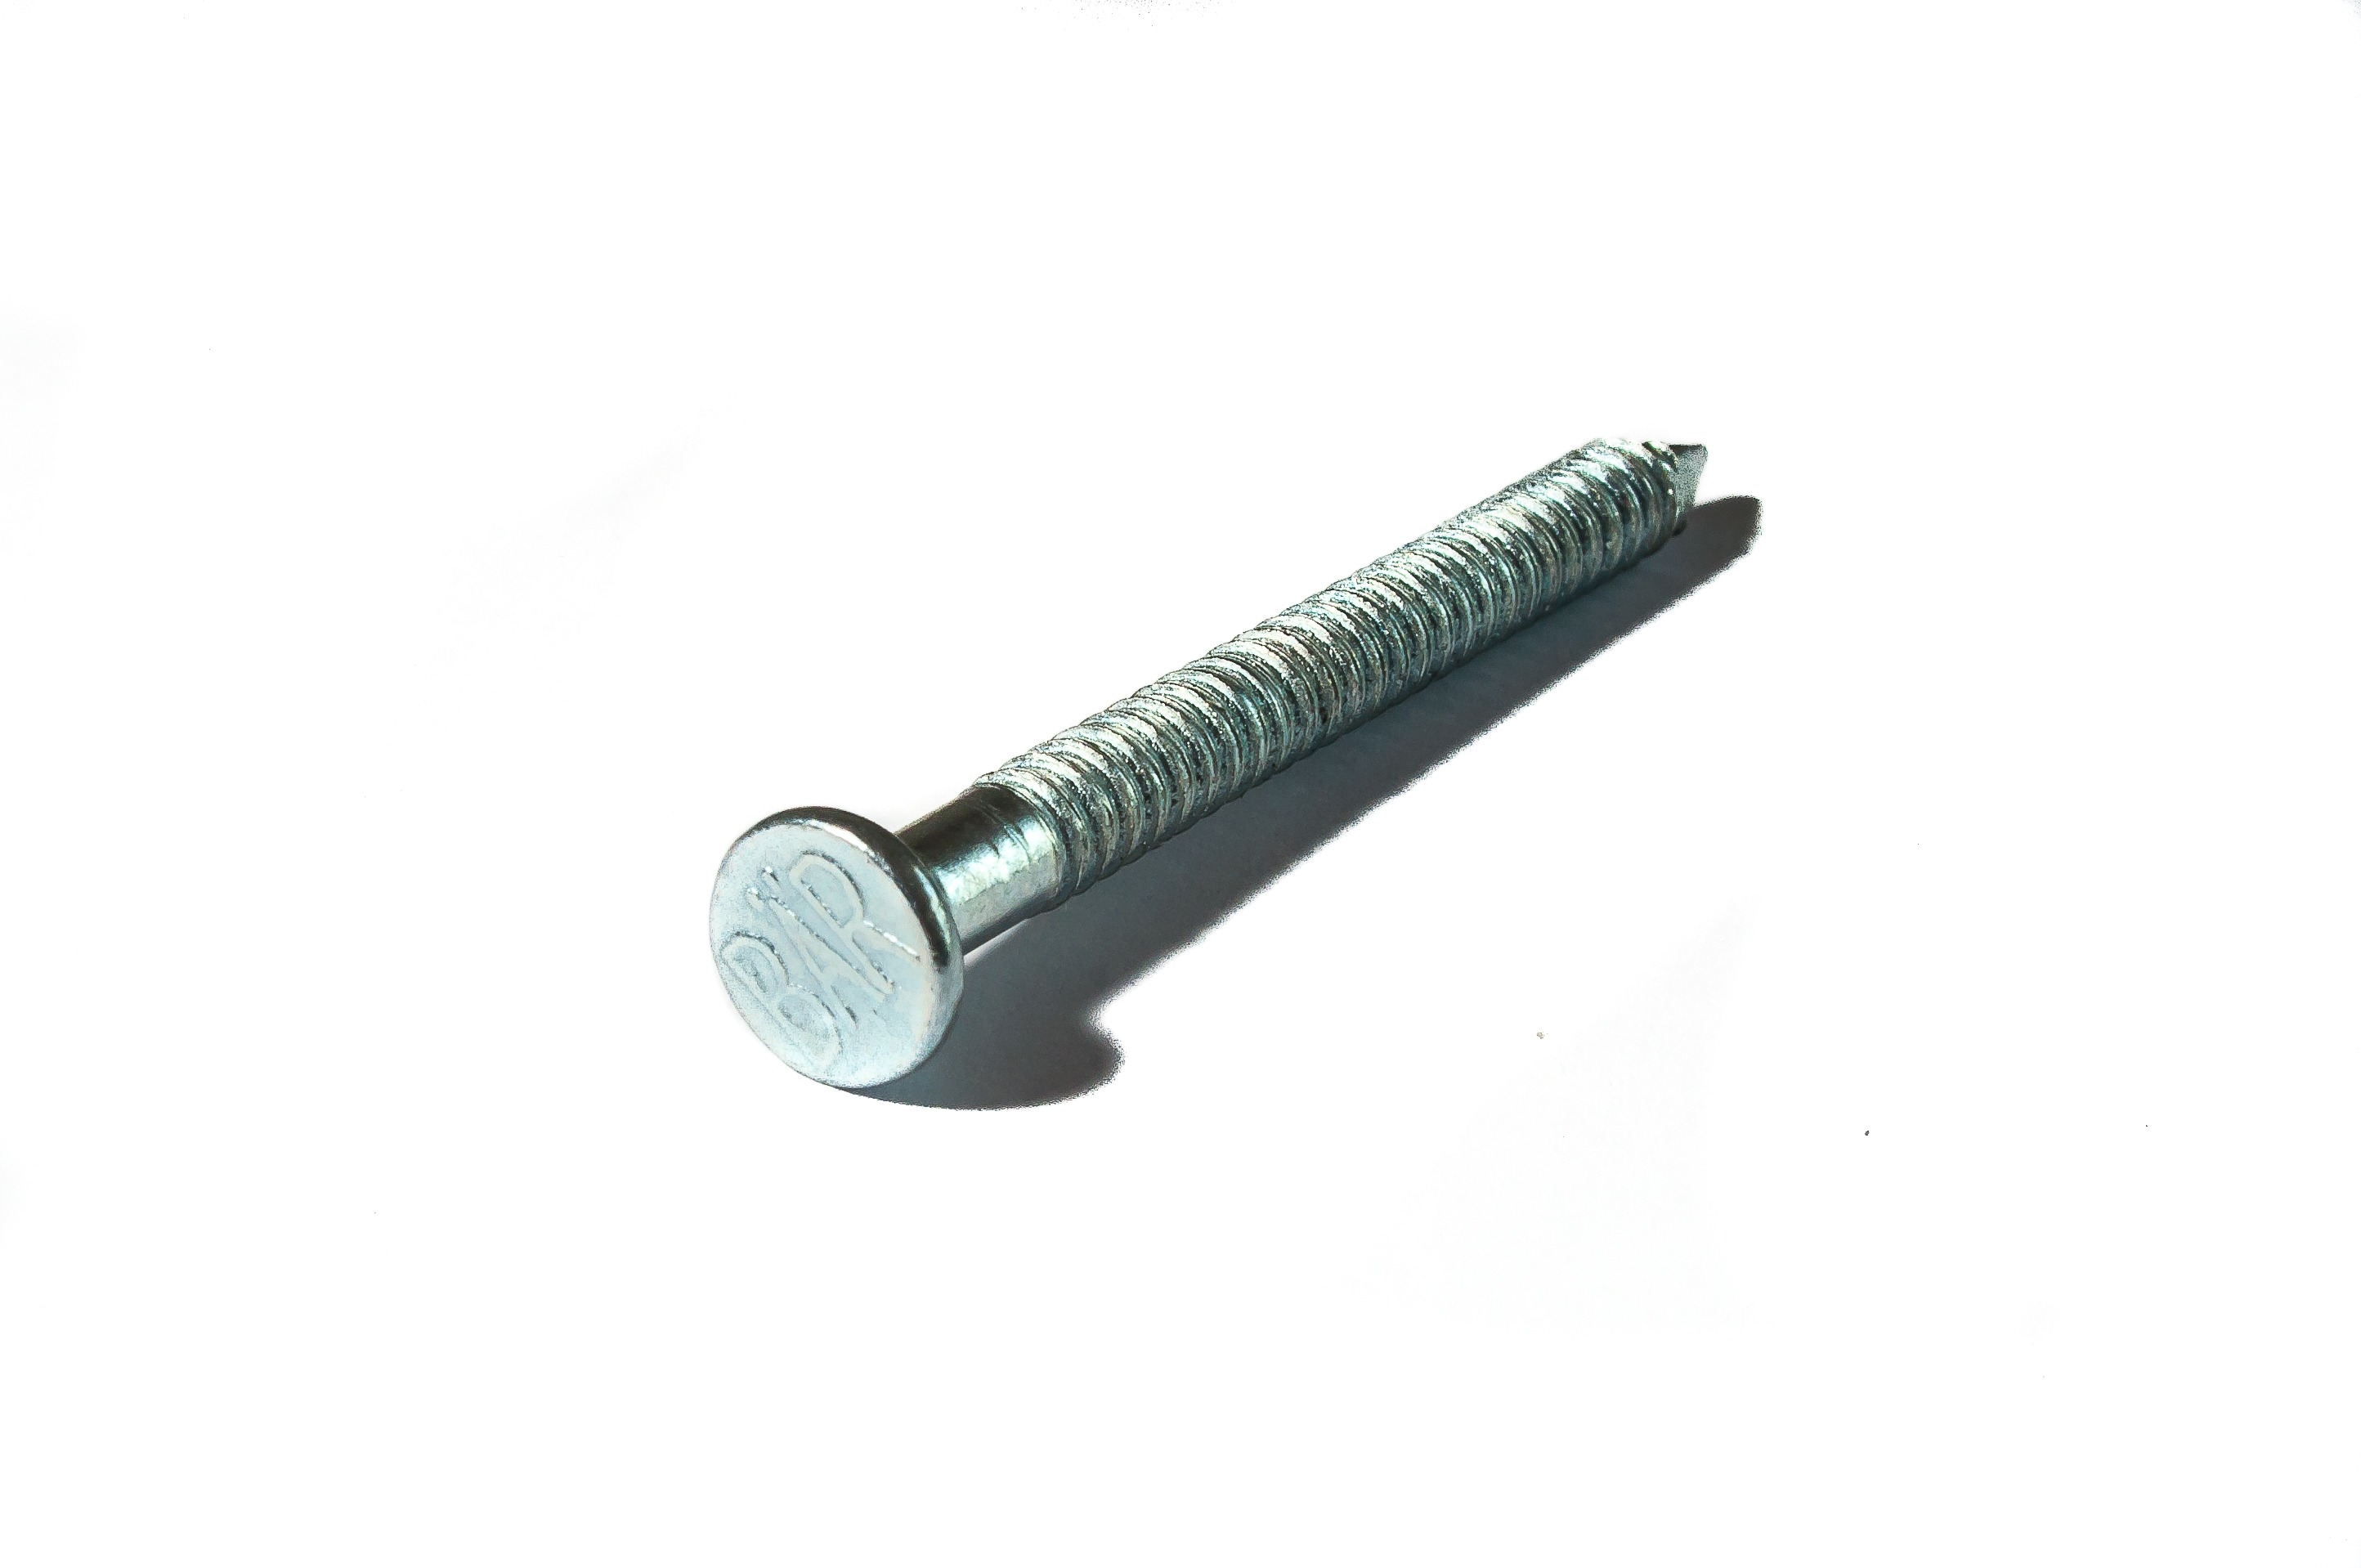
metal, nail, screw, product, iron, works, tinker